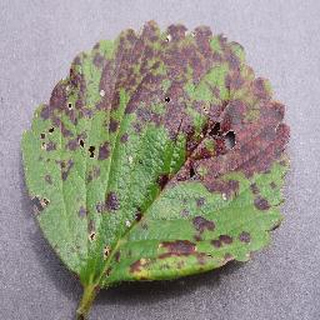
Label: strawberry_leaf_scorch